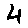
Label: 4